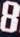
Number: 8